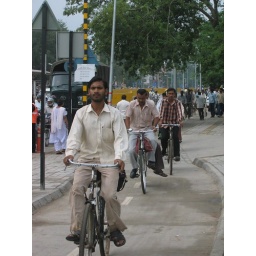
Cyclists using cycle track along BRT corridor in Delhi. Notice tactile paver for blind on the pedestrian path.